List of bow tie wearers

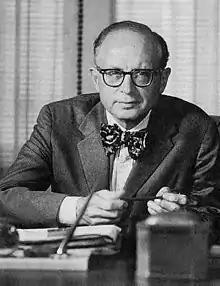
U.S. Librarian of Congress Daniel J. Boorstin wore a bow tie in this official photograph.

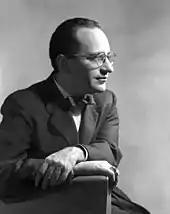
Murray Rothbard author of "For a New Liberty"

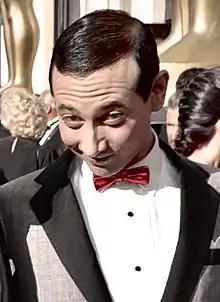
Pee-wee Herman character with his customary neckwear

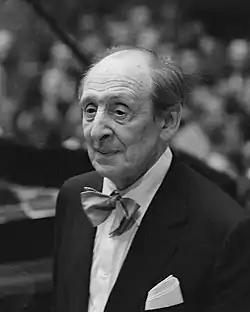
Vladimir Horowitz, pianist

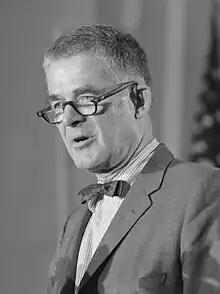
Archibald Cox

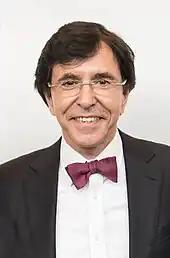
Belgian former prime minister Elio Di Rupo

The regular wearing of bow ties by a politician is often the subject of comment — from friends, foes and journalists: